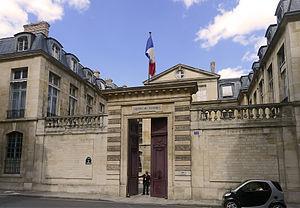
Hôtel de Castries (n°72, rue de Varenne) - Paris VII
L’hôtel de Castries est un hôtel particulier situé au nᵒ 72 rue de Varenne dans le 7ᵉ arrondissement de Paris.